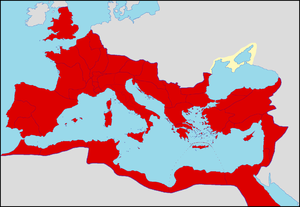
Den romerske erobring af Britannien / (84–96)
Romeriget i år 96.
Den romerske erobring af Storbritannein var en gradvis proces, der begyndte i år 43 under kejser Claudius, hvis general Aulus Plautius tjente som den første guvernør over Romersk Britannien. Storbritannien havde allerede været et hyppigt mål for invasioner, både planlagte og udførte, af den Romerske republik og romerriget. Ligesom andre områder på grænsen til imperiet havde Britannien nydt godt af diplomatiske og handelsforbindelser med romerne i århundredet efter Julius Caesars ekspedition i 55 og 54 f.Kr. og i den førromerske jernalder, særligt i den sydlige del af landet.